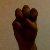
The image shows a hand gesture representing the letter 'E' in Indian Sign Language.